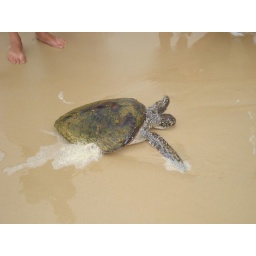
Stranded turtle on the beach, we stopped to put it back in the ocean